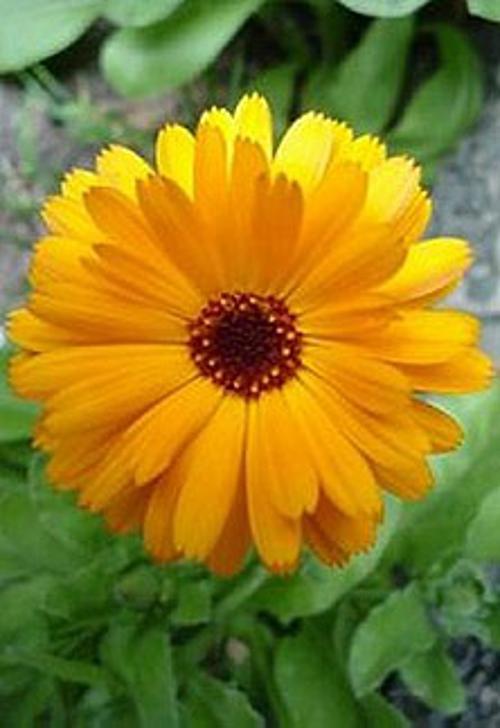
Label: english marigold